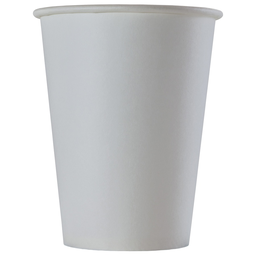
Label: cups